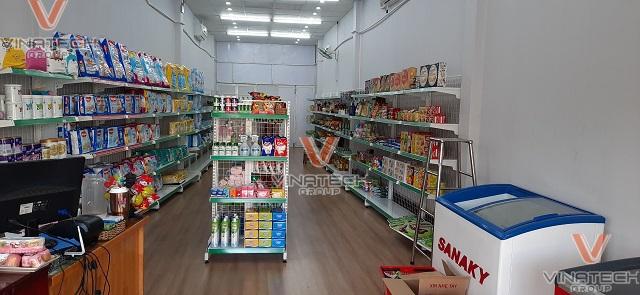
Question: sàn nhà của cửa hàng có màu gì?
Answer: màu nâu